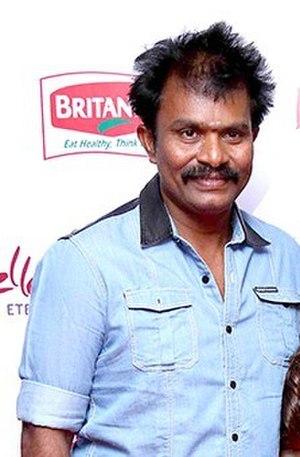
Hari, né le 4 janvier 1966, est un réalisateur indien. Il est connu pour réaliser des films d'action masala en tamoul.